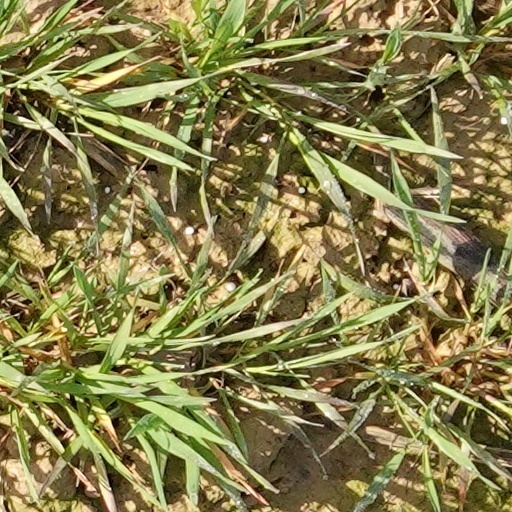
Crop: wheat